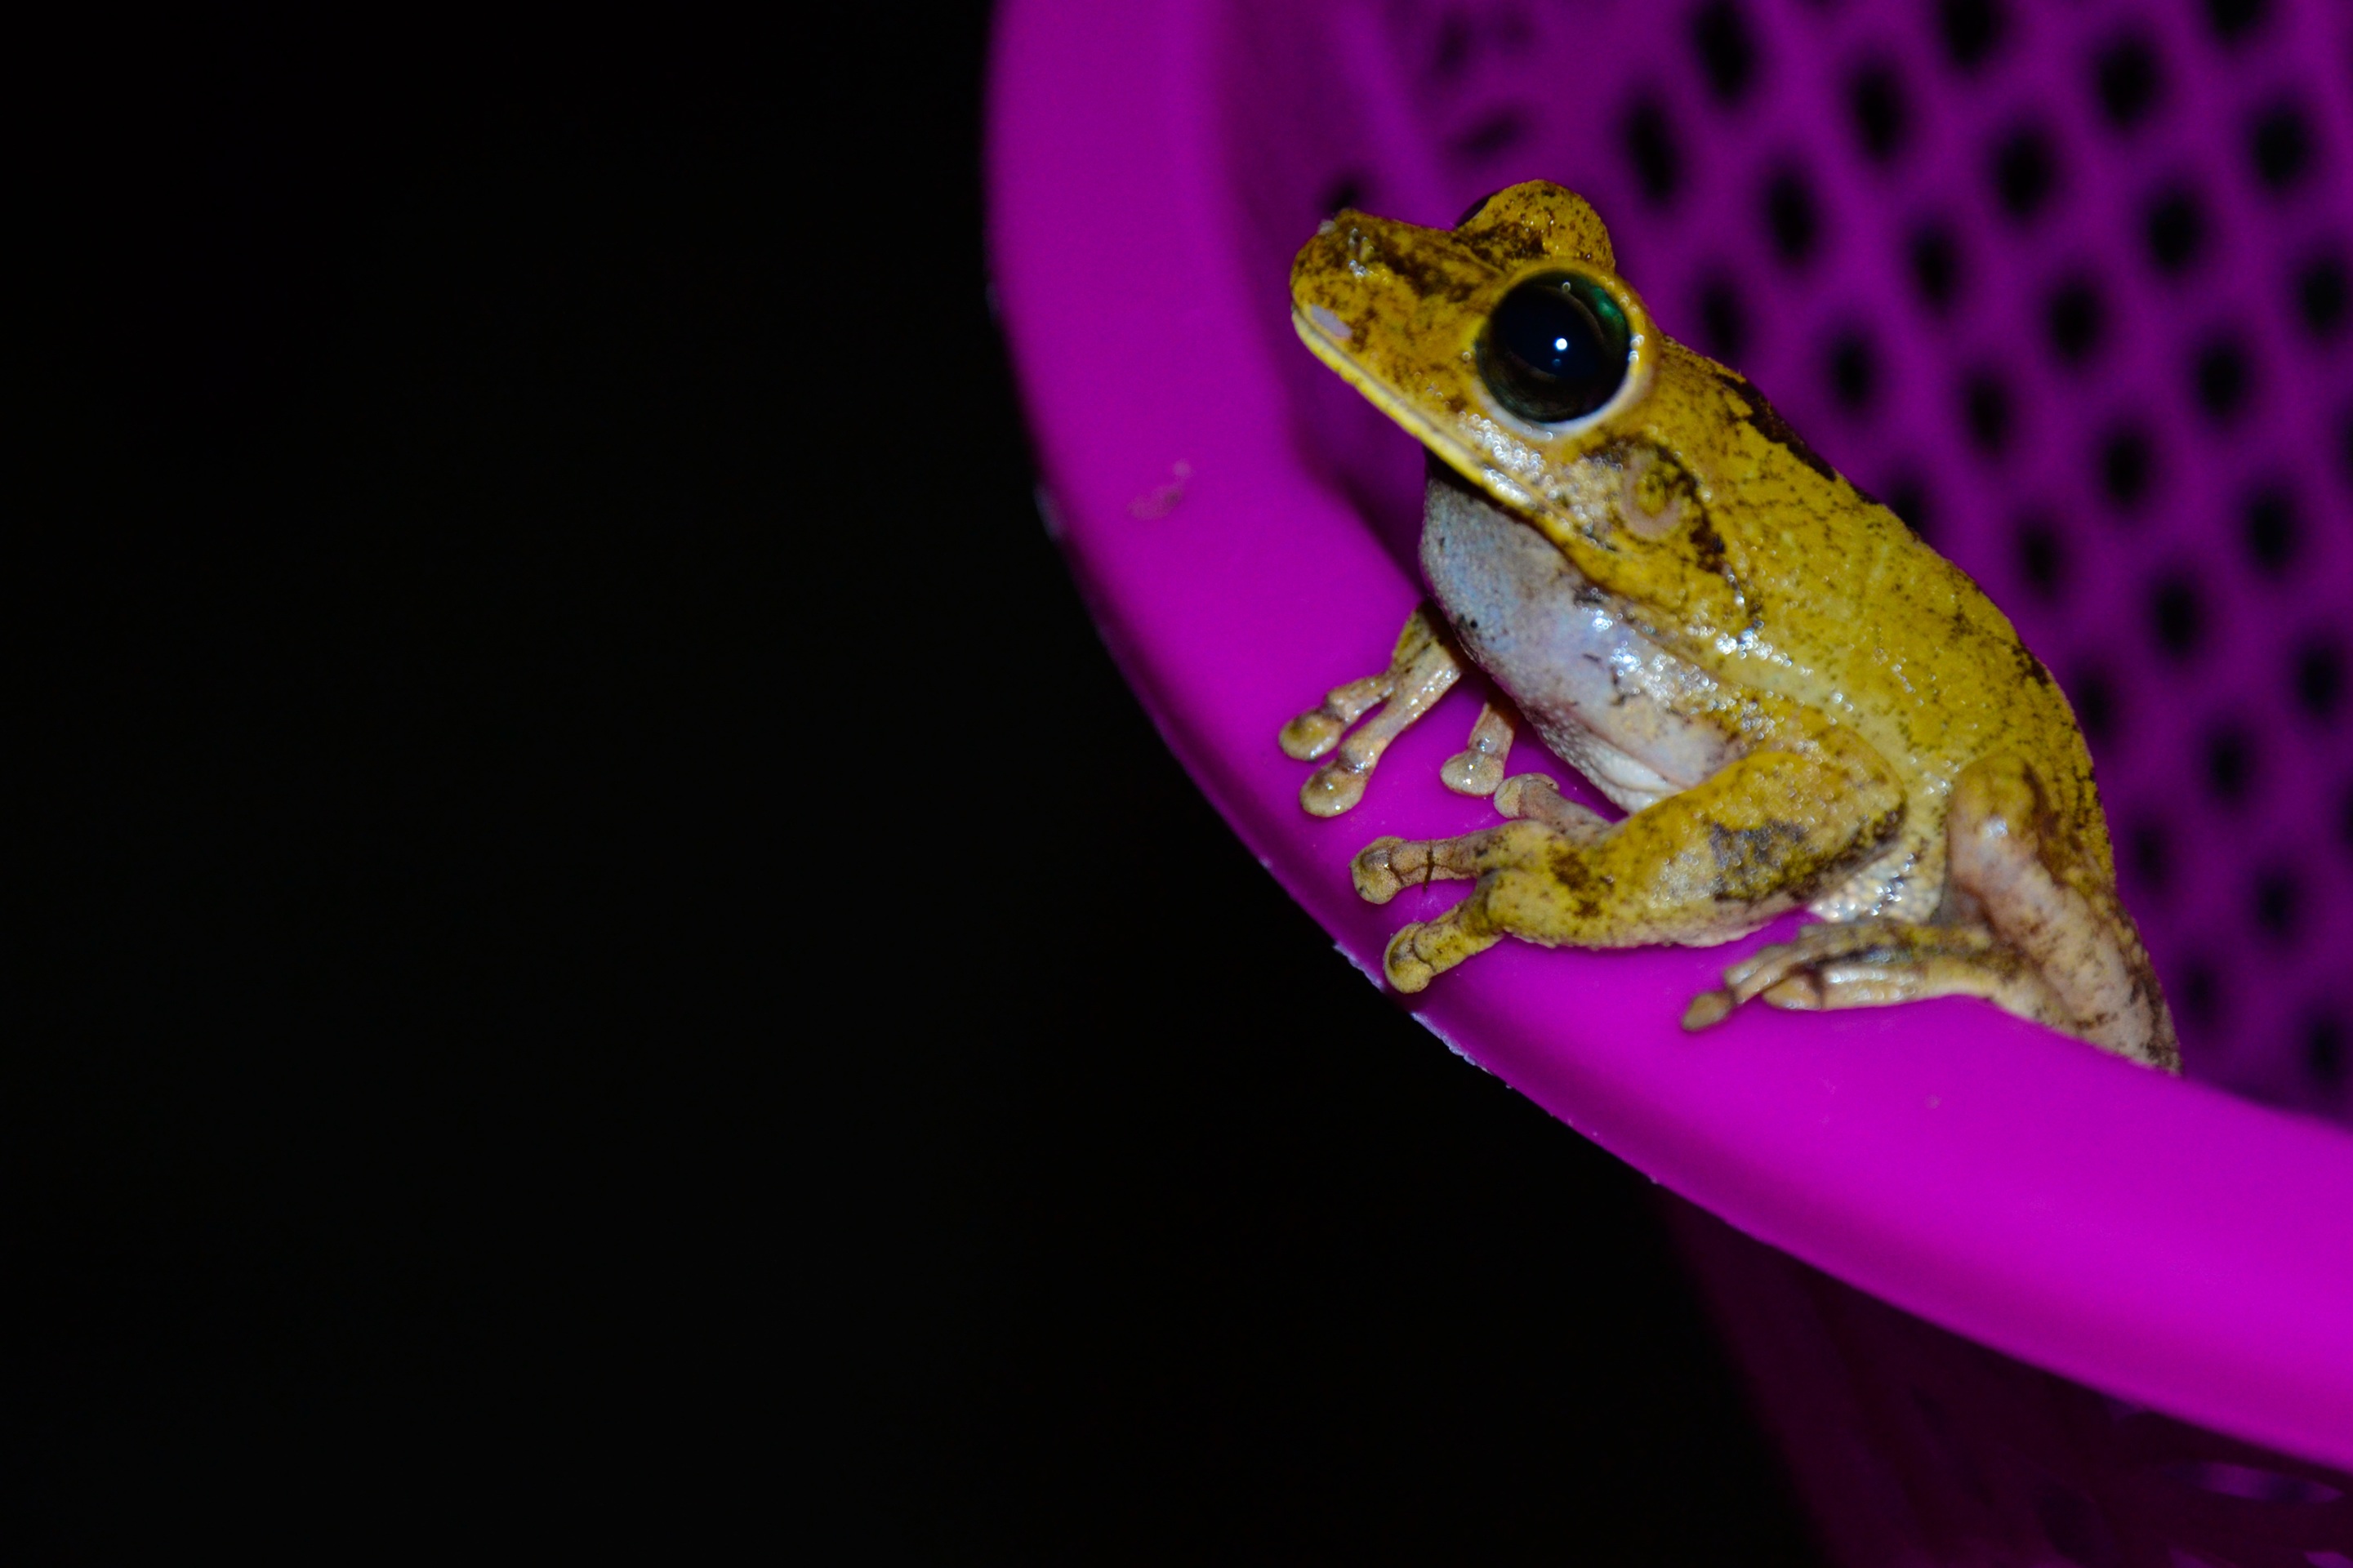
animal, biology, frog, amphibian, fauna, tree frog, vertebrate, macro photography, amphibious